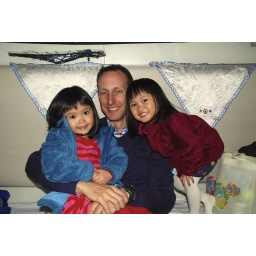
Ollie in blue jacket, Zoe in red jacket, Craig one day before a sinus infection.